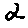
Label: 2